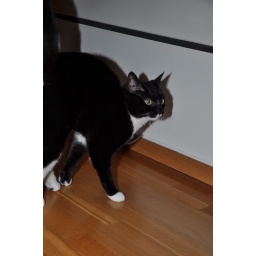
My cat adventures in the snow and at my boyfriends house in the west coast of norway...